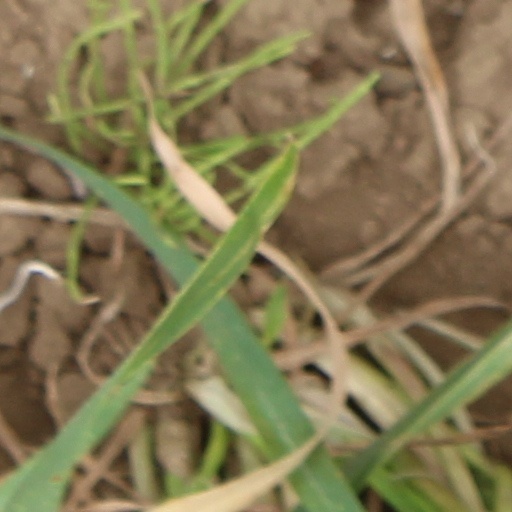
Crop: wheat